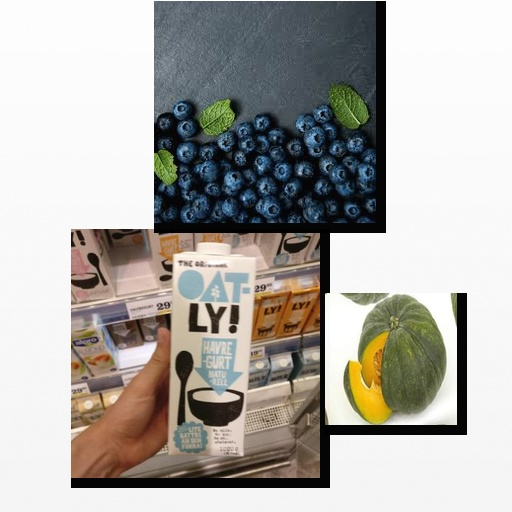
Food items: pumpkin, blueberry, oatghurt